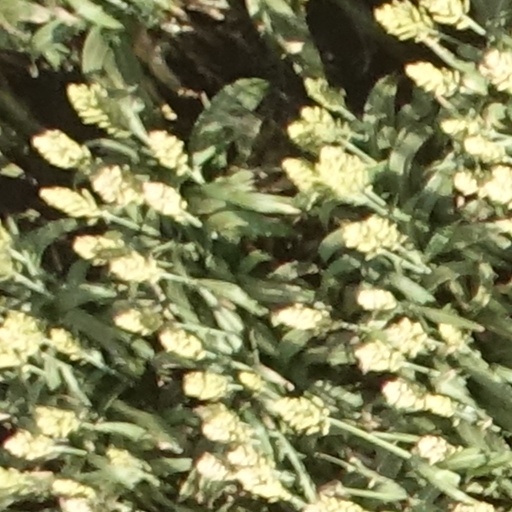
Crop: sorghum